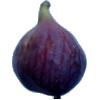
Label: Fig 1